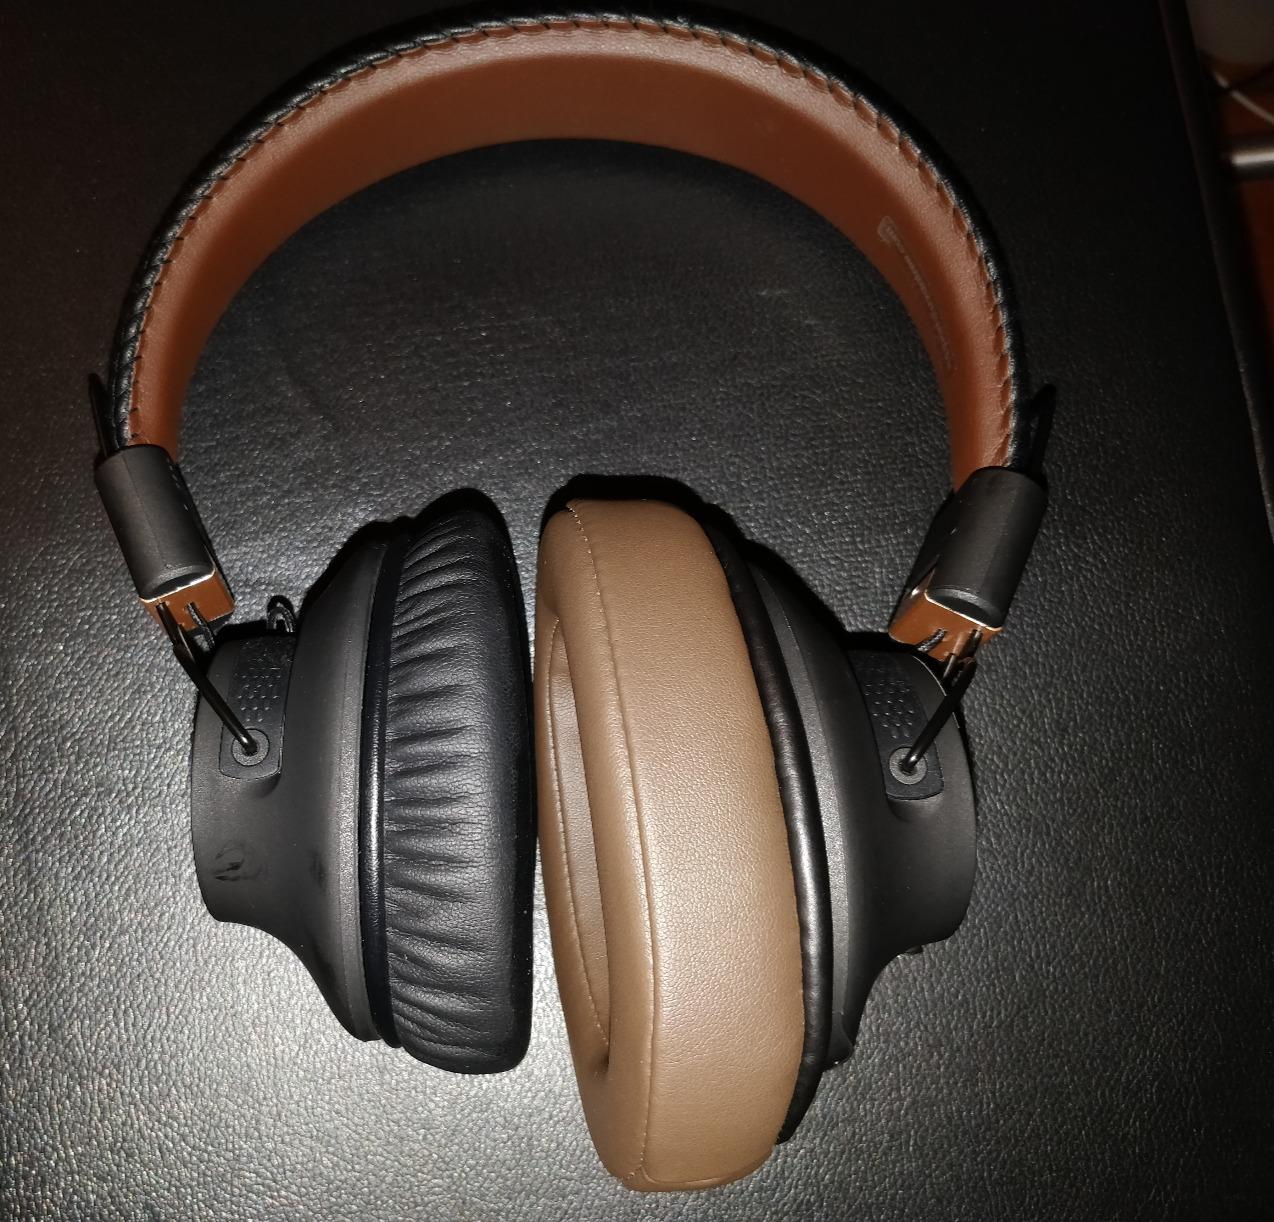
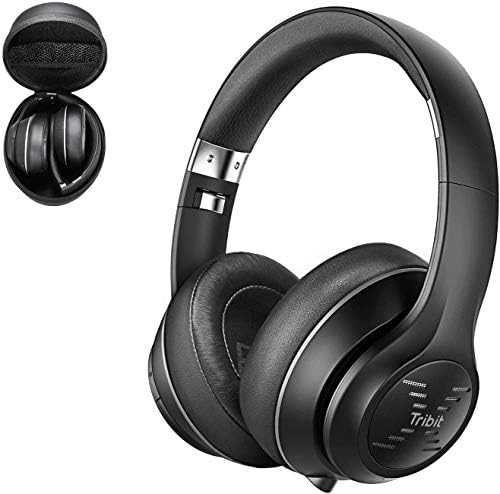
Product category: headphones
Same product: no